Toretocnemus

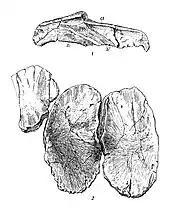
Clavicles and interclavicle (top) and scapula and coracoids (bottom) of "T. zitteli"

The specimen that would eventually be cataloged as UCMP 8100 was found along the Pit River in Shasta County, California, by Annie Montague Alexander. While much of the specimen had been lost to erosion, many elements were still preserved, namely some skull fragments, around 30 vertebrae, including some dorsal (trunk) vertebrae, but being mostly represented by frontwards caudal (tail) vertebrae, a large number of ribs, the pelvis, the right forelimb, and both the left and right hindlimbs. Another specimen, UCMP 8099, was also found by Alexander in Shasta County. This one was uncovered on a ranch and consisted of a partial skull, various incomplete vertebrae, poorly-preserved ribs, gastralia (belly ribs), the shoulder girdle, forelimbs, and a partial hindlimb. Both of these specimens came form the "Trachyceras" zone of the Hosselkus Limestone. Alexander gave them, in addition to multiple other fossil reptiles, to the University of California around 1903.